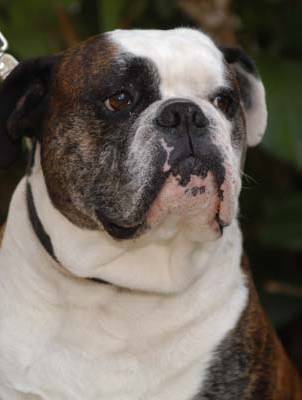
Label: dog